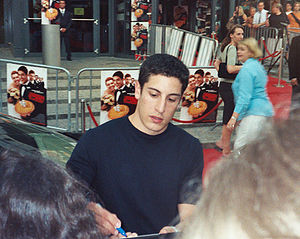
American Pie (film)
Jason Biggs spiller Jim
American Pie er en amerikansk teenagekomediefilm fra 1999. Filmen er instrueret af Paul Weitz og Chris Weitz, og manuskriptet er skrevet af Adam Herz. Dette var den første film instrueret af Weitz-brødrerne. Filmen er baseret på unge drenge på en high school, som indgår en pagt om at de skal miste mødommen i løbet af afslutningsfesten på skolen. Filmen gjorde det vældig godt i biograferne rundt om i verden, og førte til to direkte opfølgere: American Pie 2 i 2001 og American Pie: Bryllupet i 2003. Sangeren Don McLean blev krediteret for at have givet lov til at lade navnet på sin hit sang, blive brugt som filmens titel.